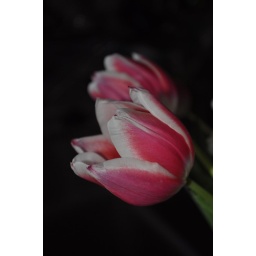
Not sure how I got this dark background, I moved the flowers around trying for different lighting on the kitchen counter.